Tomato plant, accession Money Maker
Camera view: horizontal (90 deg, fisheye); turntable rotation: 0 degrees
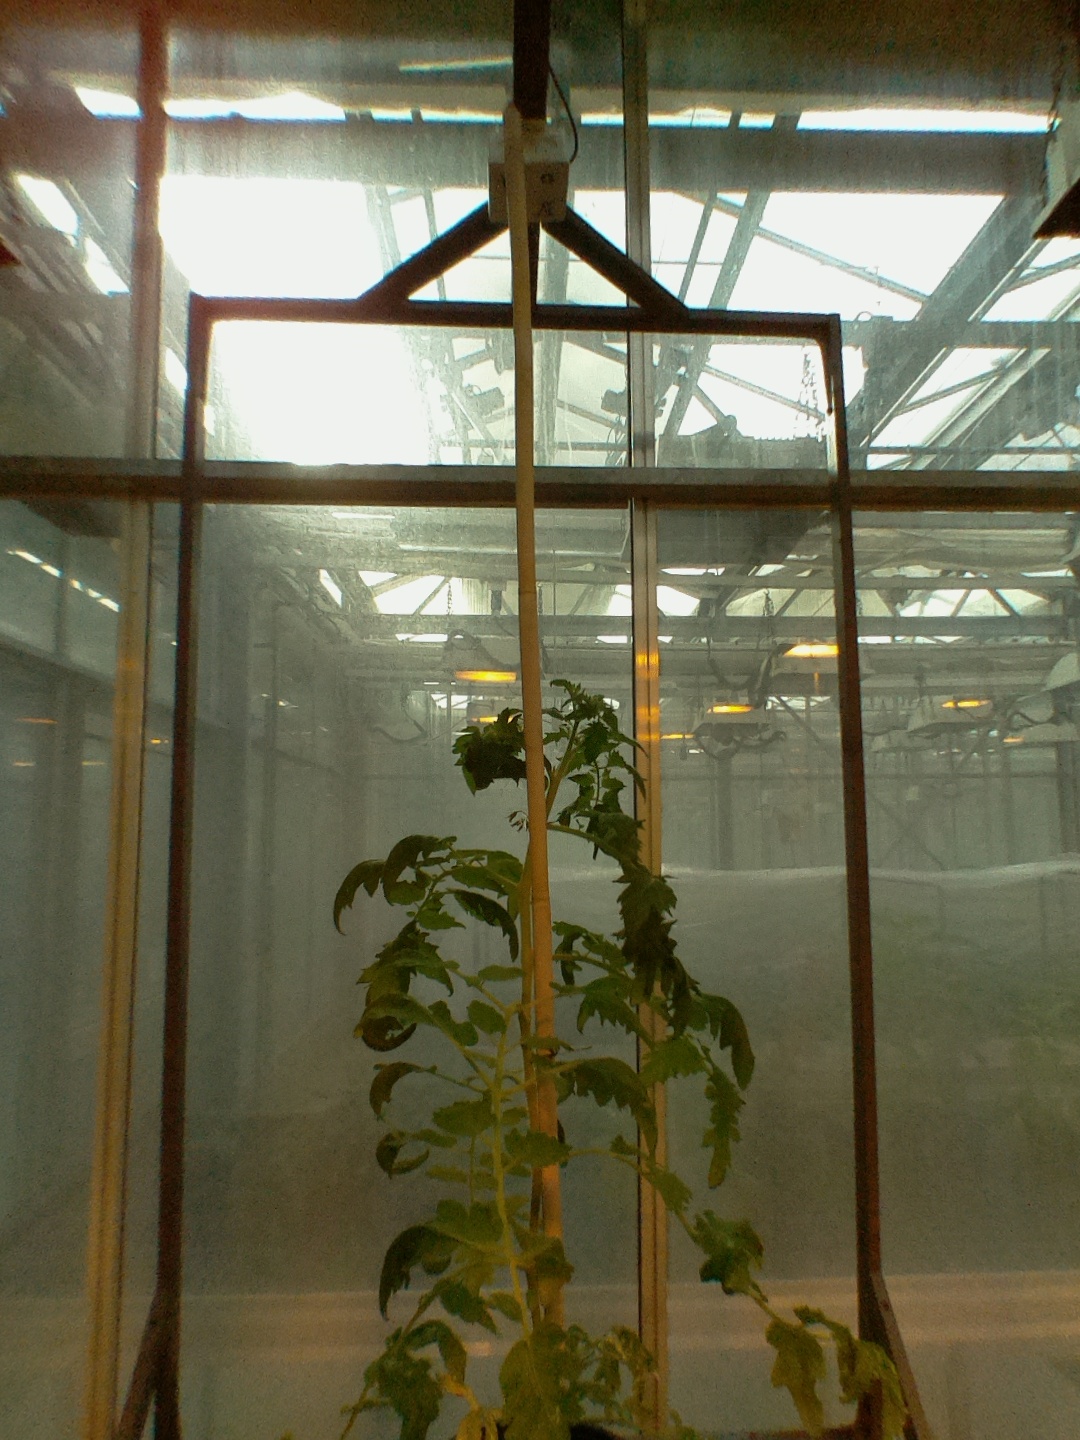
BBCH growth stage 60: First flowers open